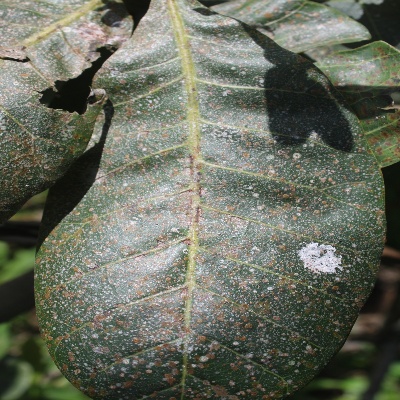
Crop: Cashew
Condition: red rust